Yacimientos Carboníferos Río Turbio

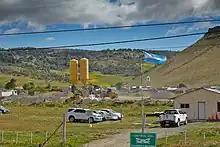
Rio Turbio today

In 2002, then-interim president Eduardo Duhalde decided to intervene the company with the 1034/2002 act, becoming the first privatized company back to public administration. Despite receiving an abandoned company, lacking a public company legal entity or even statutes that defined the operation and structure of the company, it was decided that the company would still operate, and Eduardo Arnold was named by the state as comptroller. This decision to keeping open the run-down company was taken because it is the main economic activity of the Rio Turbio area.